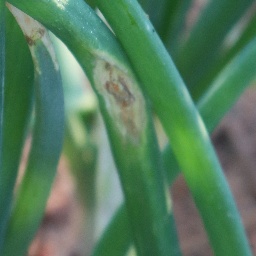
Label: purple blotch